Michelle King

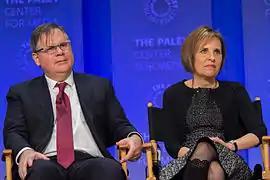
Robert and Michelle King at the 2015 PaleyFest presentation for "The Good Wife"

Michelle King (née Stern; born 1962) is an American television writer and producer. She is married to Robert King, who is also her writing and producing partner; the two are best known as the creators and showrunners of the legal drama series "The Good Wife" (2009–16), its spin-offs "The Good Fight" (2017–22) and "Elsbeth" (2024–present), and the supernatural drama "Evil" (2019–24).